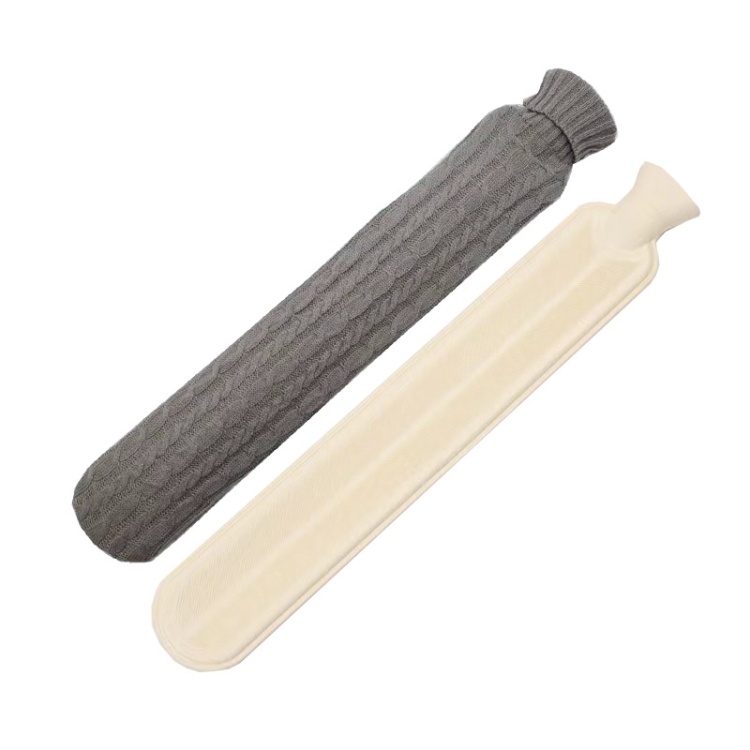
2L Long-strip Multifunctional Water-filled Rubber Hot Water Bags, Spec: Light Gray Twist
1. Lining material: rubber, silicone, PVC 2. Jacket material: polyester/acrylic 3. Capacity: 2L 4. Features: even heat dissipation, durable insulation, durable, leak-proof, explosion-proof 5. Using environmentally friendly silicone material, anti-aging, hot and cold dual-use 6. Thickened explosion-proof, safe and environmentally friendly 7. Long shape design, suitable for all parts of the body, easy to use 8. A variety of styles, you can choose according to preference 9. Product size: 72 x 12 cm 10. Product net weight: 520g / piece Specification: Package Weight One Package Weight 0.60kgs / 1.33lb One Package Size 36cm * 12cm * 5cm / 14.17inch * 4.72inch * 1.97inch Qty per Carton 25 Carton Weight 16.50kgs / 36.38lb Carton Size 46cm * 36cm * 30cm / 18.11inch * 14.17inch * 11.81inch Loading Container 20GP: 536 cartons * 25 pcs = 13400 pcs 40HQ: 1246 cartons * 25 pcs = 31150 pcs
Brand: Salrog ( Powered By Solnuance LLC )
Category: Home & Garden > Linens & Bedding